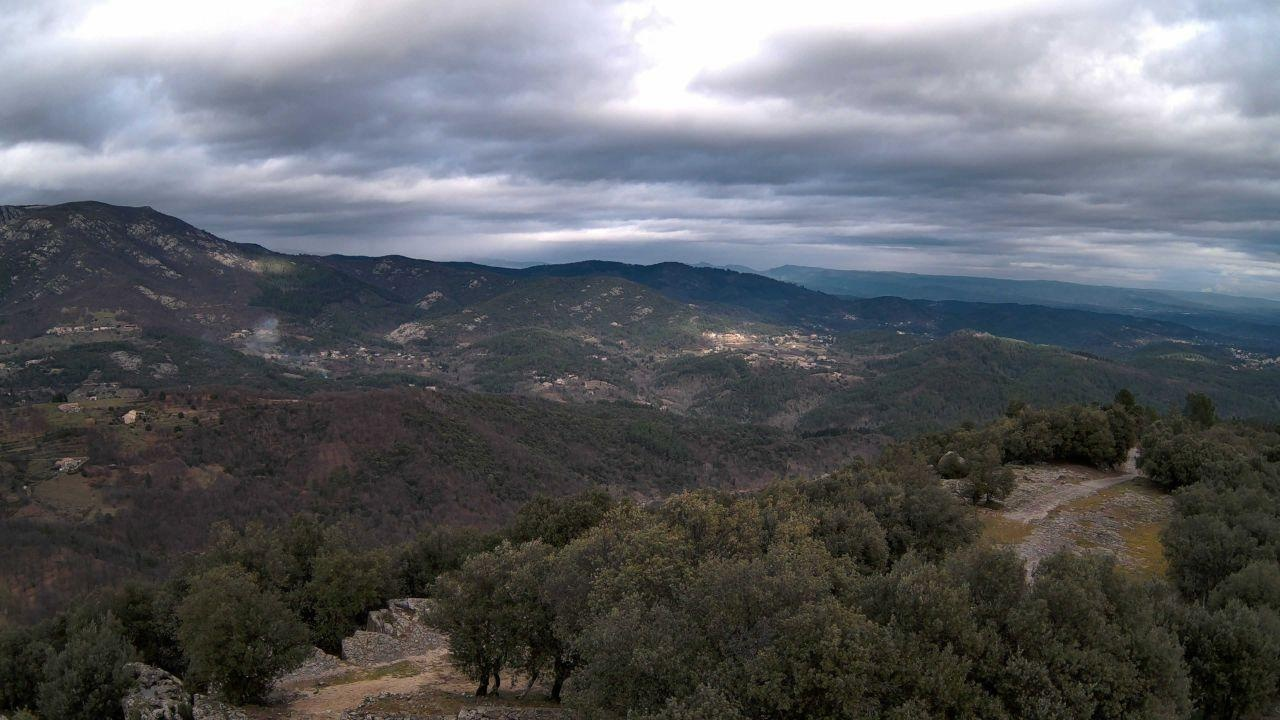
Fire: no
Smoke: yes